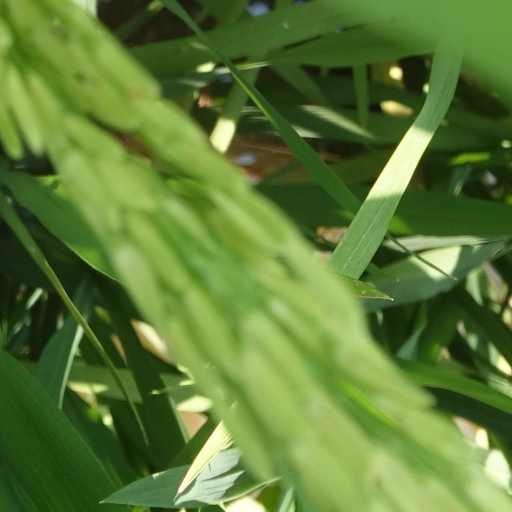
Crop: rice